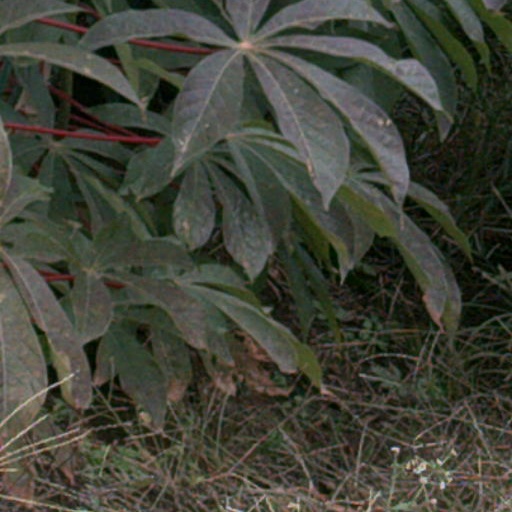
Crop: cassava